Wenxin station

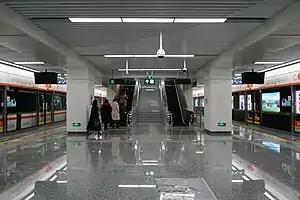

Wenxin is a metro station on Line 2 of the Hangzhou Metro in China. It is located in the Xihu District of Hangzhou.